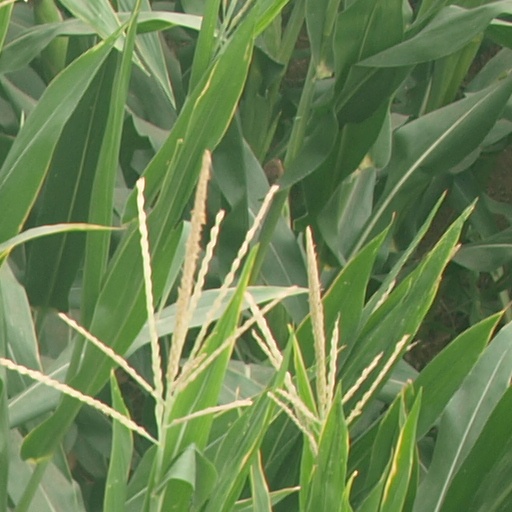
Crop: maize; corn